James Hannigan

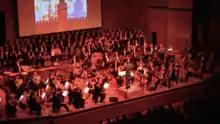
Video Games Music Live performing the Red Alert 3 Theme

Hannigan has worked with the Philharmonia Orchestra, The Skywalker Symphony Orchestra, The Slovak Symphony Orchestra, The Budapest Film Orchestra, and The Chamber Orchestra of London, recording at Abbey Road Studios, AIR Studios and Skywalker Ranch. The composer is known to be an analogue synthesizer enthusiast.